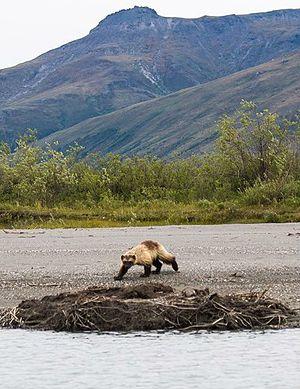
Le parc national et réserve des Gates of the Arctic est un parc naturel national situé en Alaska. Avec 34 297 km², soit près de trois fois la superficie de la région Île-de-France, ou encore plus vaste que la Belgique, c'est le second plus grand parc national des États-Unis. C'est également celui situé le plus au Nord, puisqu'il se trouve entièrement au-delà du Cercle Polaire Arctique.